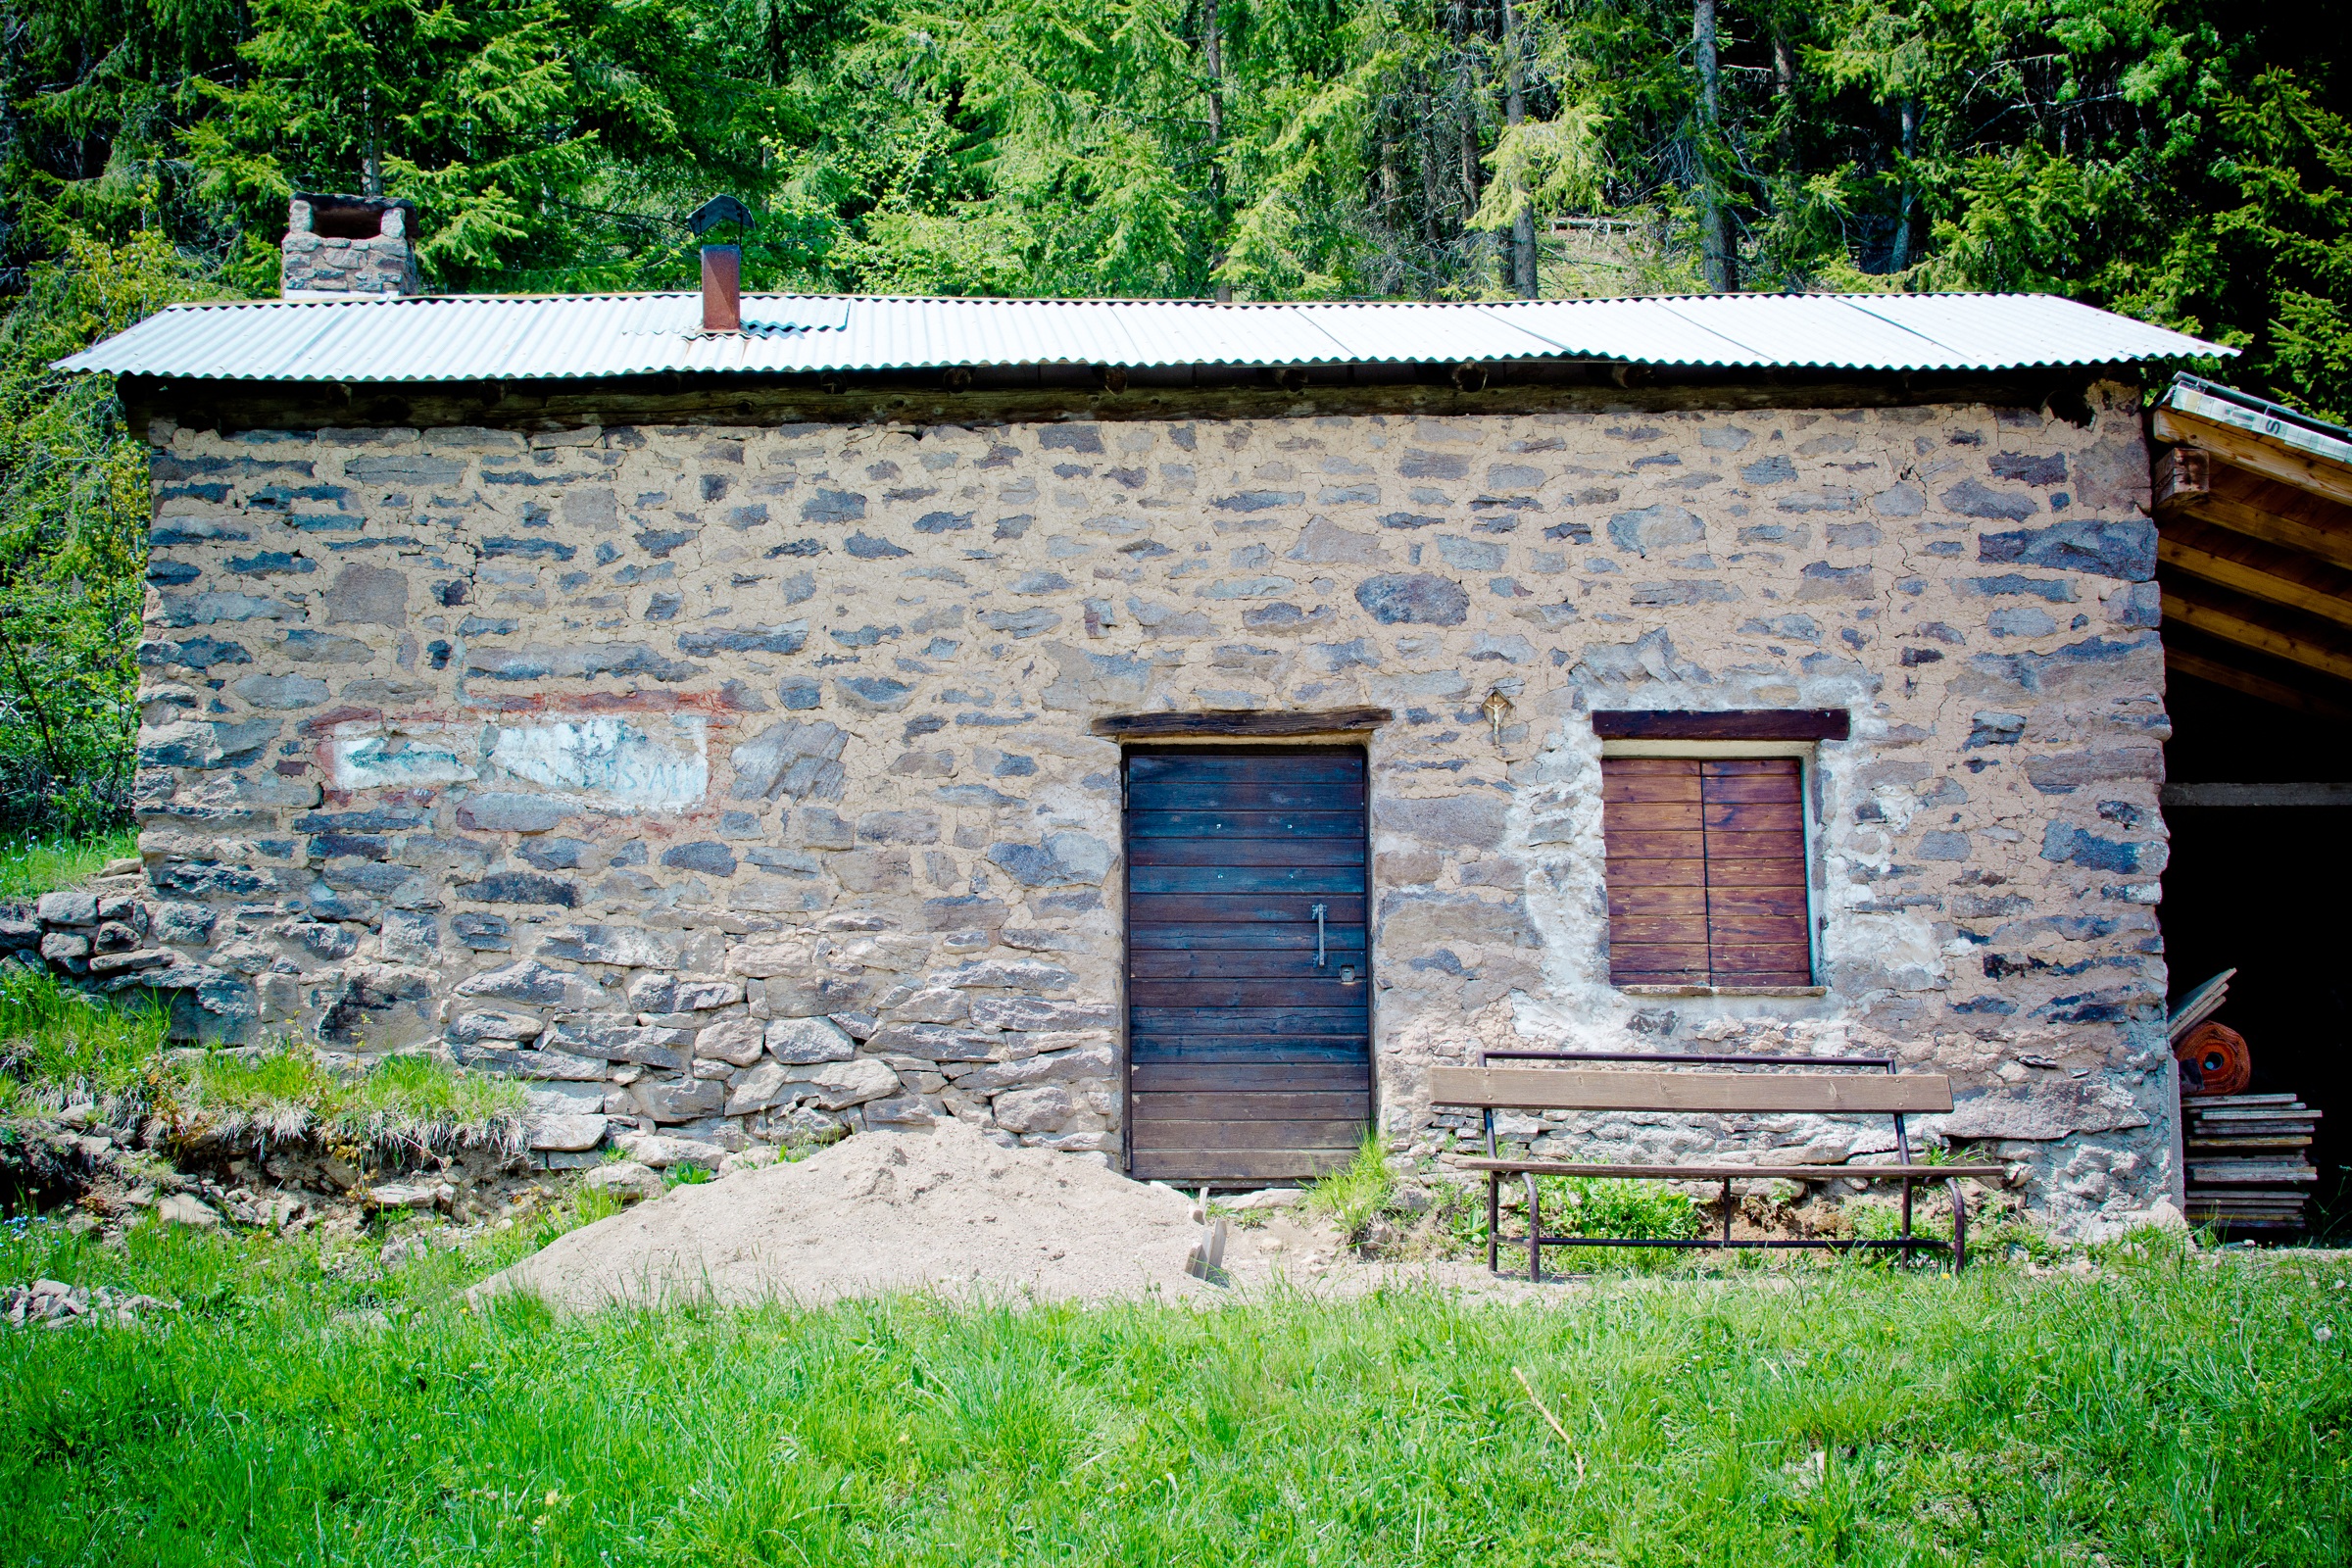
farm, house, building, barn, home, wall, shed, hut, village, shack, cottage, backyard, chapel, scale, mountain landscape, ruins, farmhouse, estate, alm, rural area, alpine hut, mountain hut, stone house, schupf, stone hut, almen hut, outdoor structure